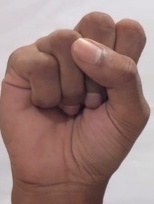
ASL sign: S